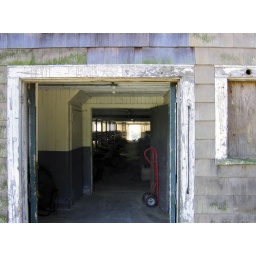
A red two-wheeler cart seems to be acting as a doorstop in this milking barn at Appleton Farm.